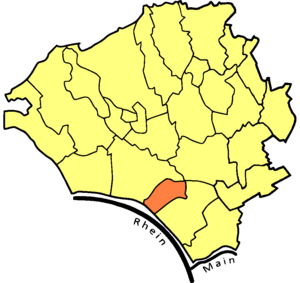
Mainz-Amöneburg est un quartier de la ville de Wiesbaden en Allemagne.